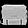
Label: Bag